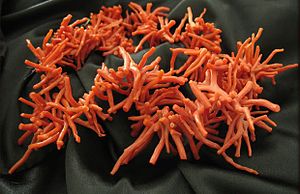
Ædelkoral / Billeder af ædelkoraldyr
Ædelkoral eller Rød Koral er betegnelsen for arterne af de stærkt rødfarvede koraldyr af slægten Corallium, mest kendt for deres rødfarvede skelet, brugt til smykkefremstilling siden antikken, især Middelhavsarten Corallium rubrum. Ædelkoralernes fremkomster er blevet så udplyndret og overhøstet, at koral trues af udryddelse i Middelhavet men også rovplyndring i Asien) samt forurening. Rødkoral høstes stadig og indsamles til smykkefremstilling, til dekoration, til akvarier hvor den kan holdes levende, samt ulovligt som kalkholdigt byggemateriale og til brug i folkemedicin.